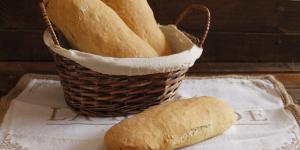
pan de chapata con masa madre